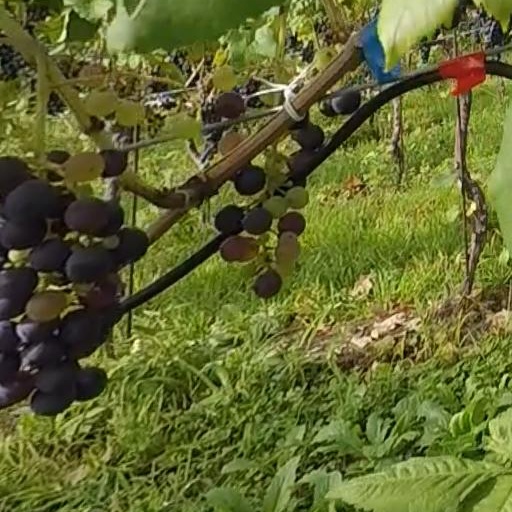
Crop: grape